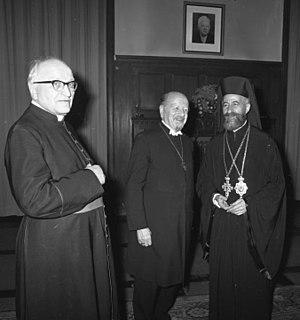
Otto Dibelius, né le 15 mai 1880 à Berlin et décédé le 31 janvier 1967 dans la même ville, est un homme d'église et opposant au nazisme et au communisme allemand.